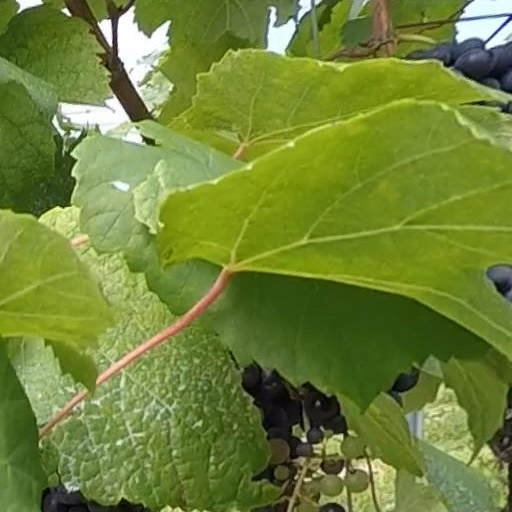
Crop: grape